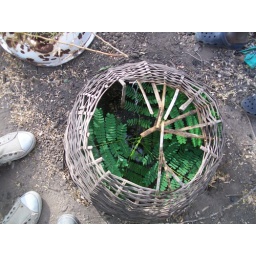
A living fence is created around a recently planted tree sapling for protection in Badon Marchand.